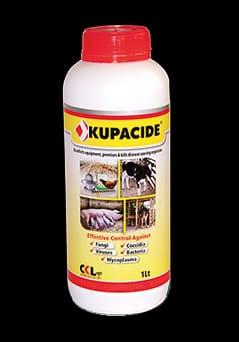
Dawa ya mifugo iliyowekwa vizuri katika chupa ndogo iliyofungwa kwa ustadi mkubwa uku chupa iyo ikiwa na dawa inayotibu magonjwa mbalimbali yanayo shambulia wanyama ususani kuku, mbwa pamoja na paka.